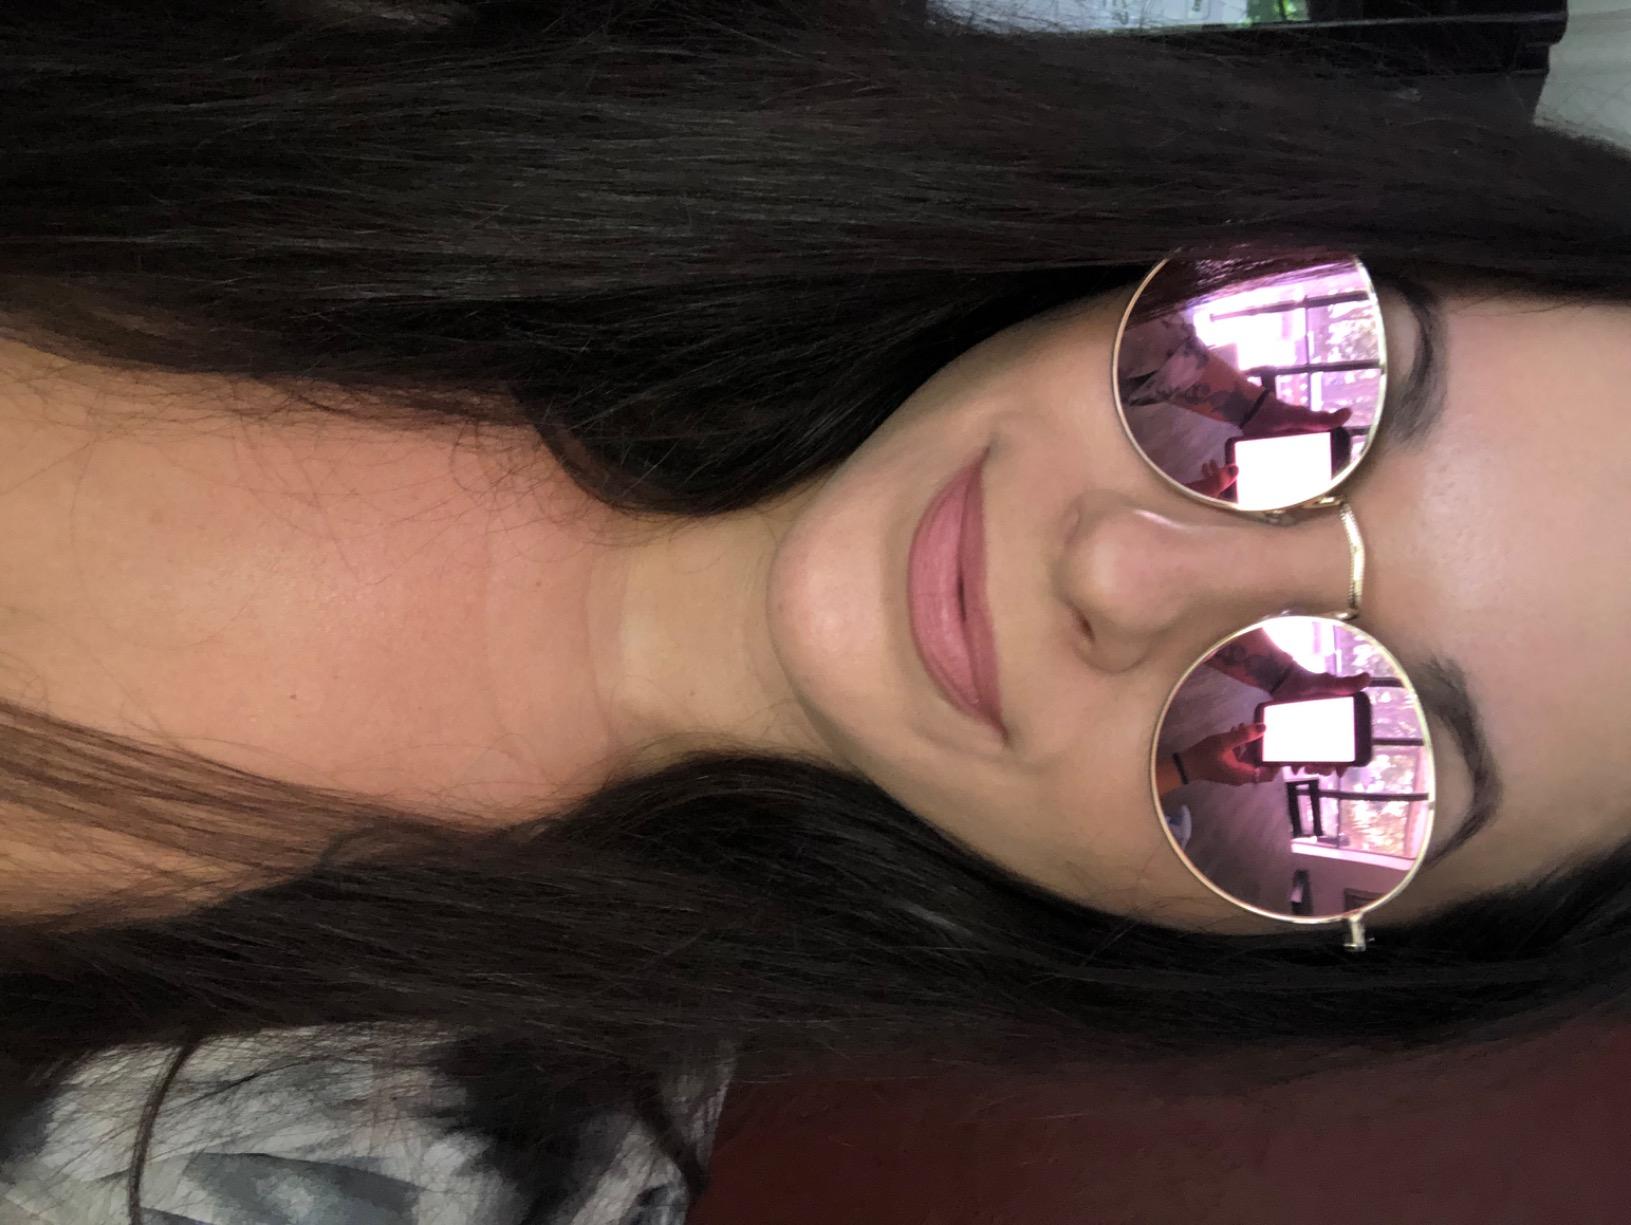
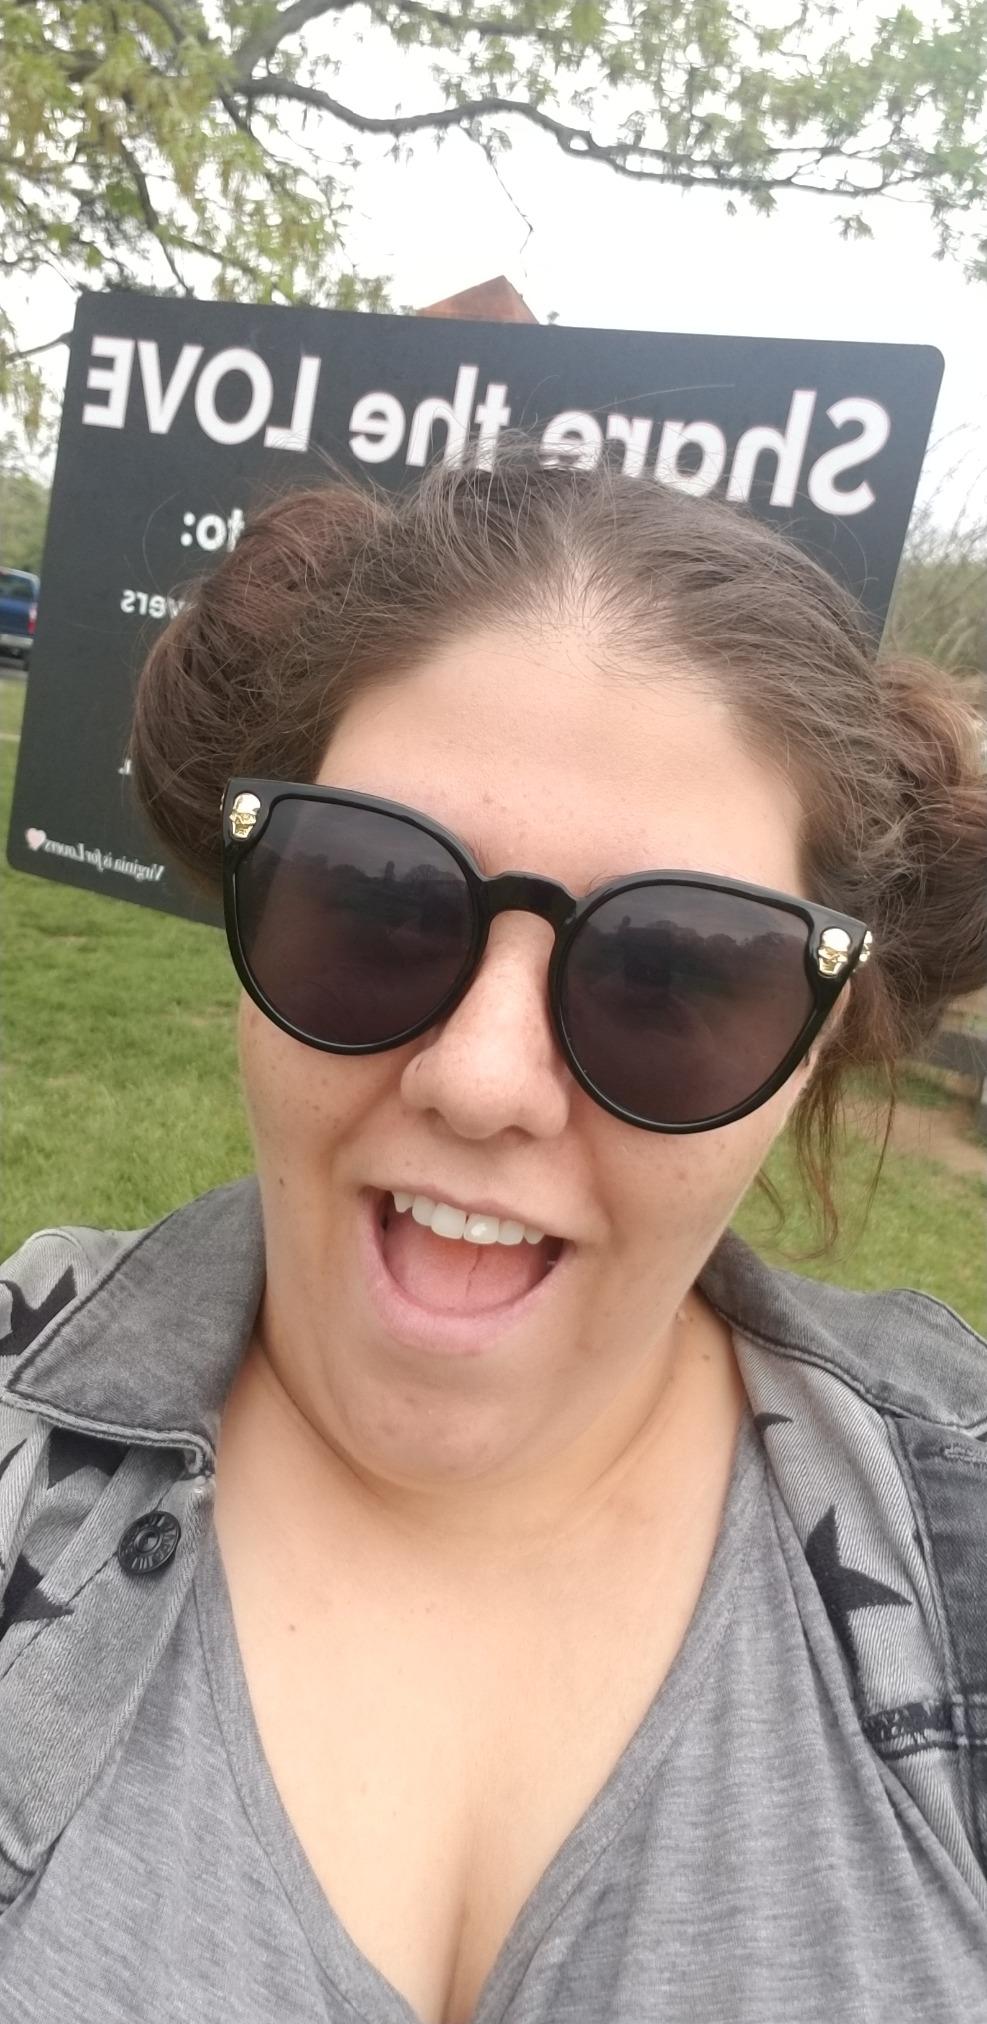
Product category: accessories_sunglasses
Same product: no